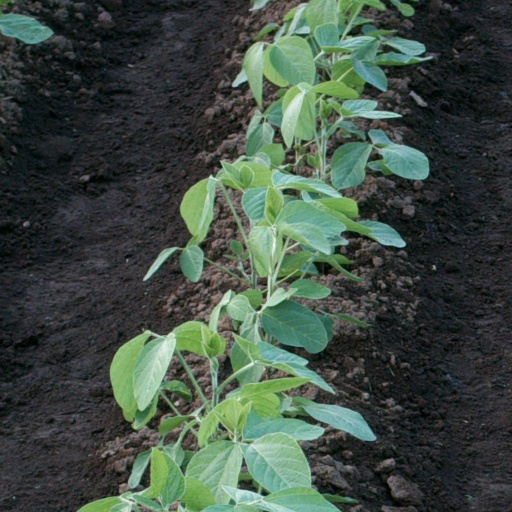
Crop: soybean